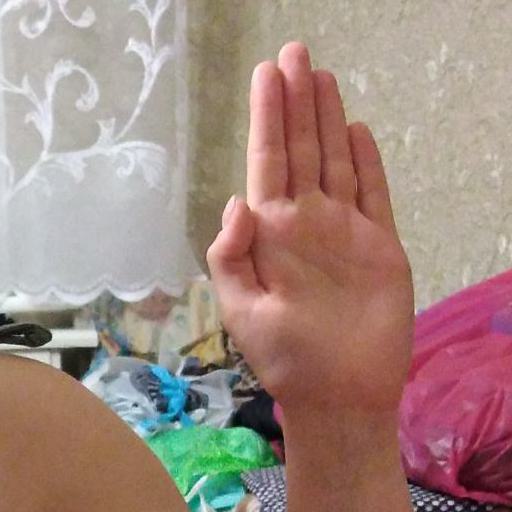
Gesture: stop